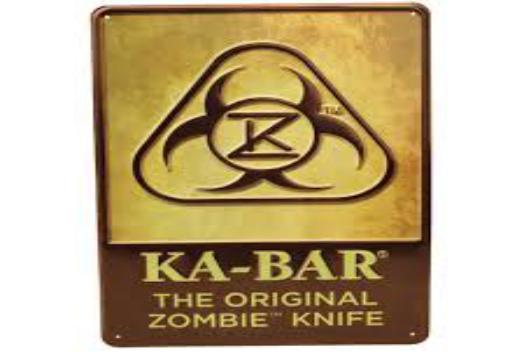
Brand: ka-bar
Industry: Others